Sequoyah v. Tennessee Valley Authority

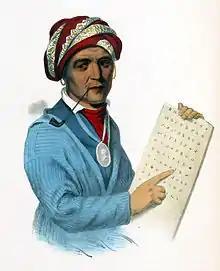
Lithograph of portrait painted by Charles Bird King in 1828, depicting Sequoyah.

Created in 1933 as part of President Franklin D. Roosevelt's New Deal, the Tennessee Valley Authority (TVA) had built more than 60 dams in its jurisdiction in the Southeastern region of the United States by 1960. That year, the TVA began drawing up plans to build a final dam in the last 51 kilometers (33 miles) of the Little Tennessee River before its confluence with the Tennessee River, north of Monroe County and Tellico Village. This project, referred to as the "Tellico Project," required 38,000 acres of surrounding land, promising to increase tourism and economic development for the proposed city of Timberlake, which was never built. Half of the land was intended for submersion, while the remaining half was intended for construction/equipment purposes and Timberlake's eventual industrial, residential, and commercial needs.